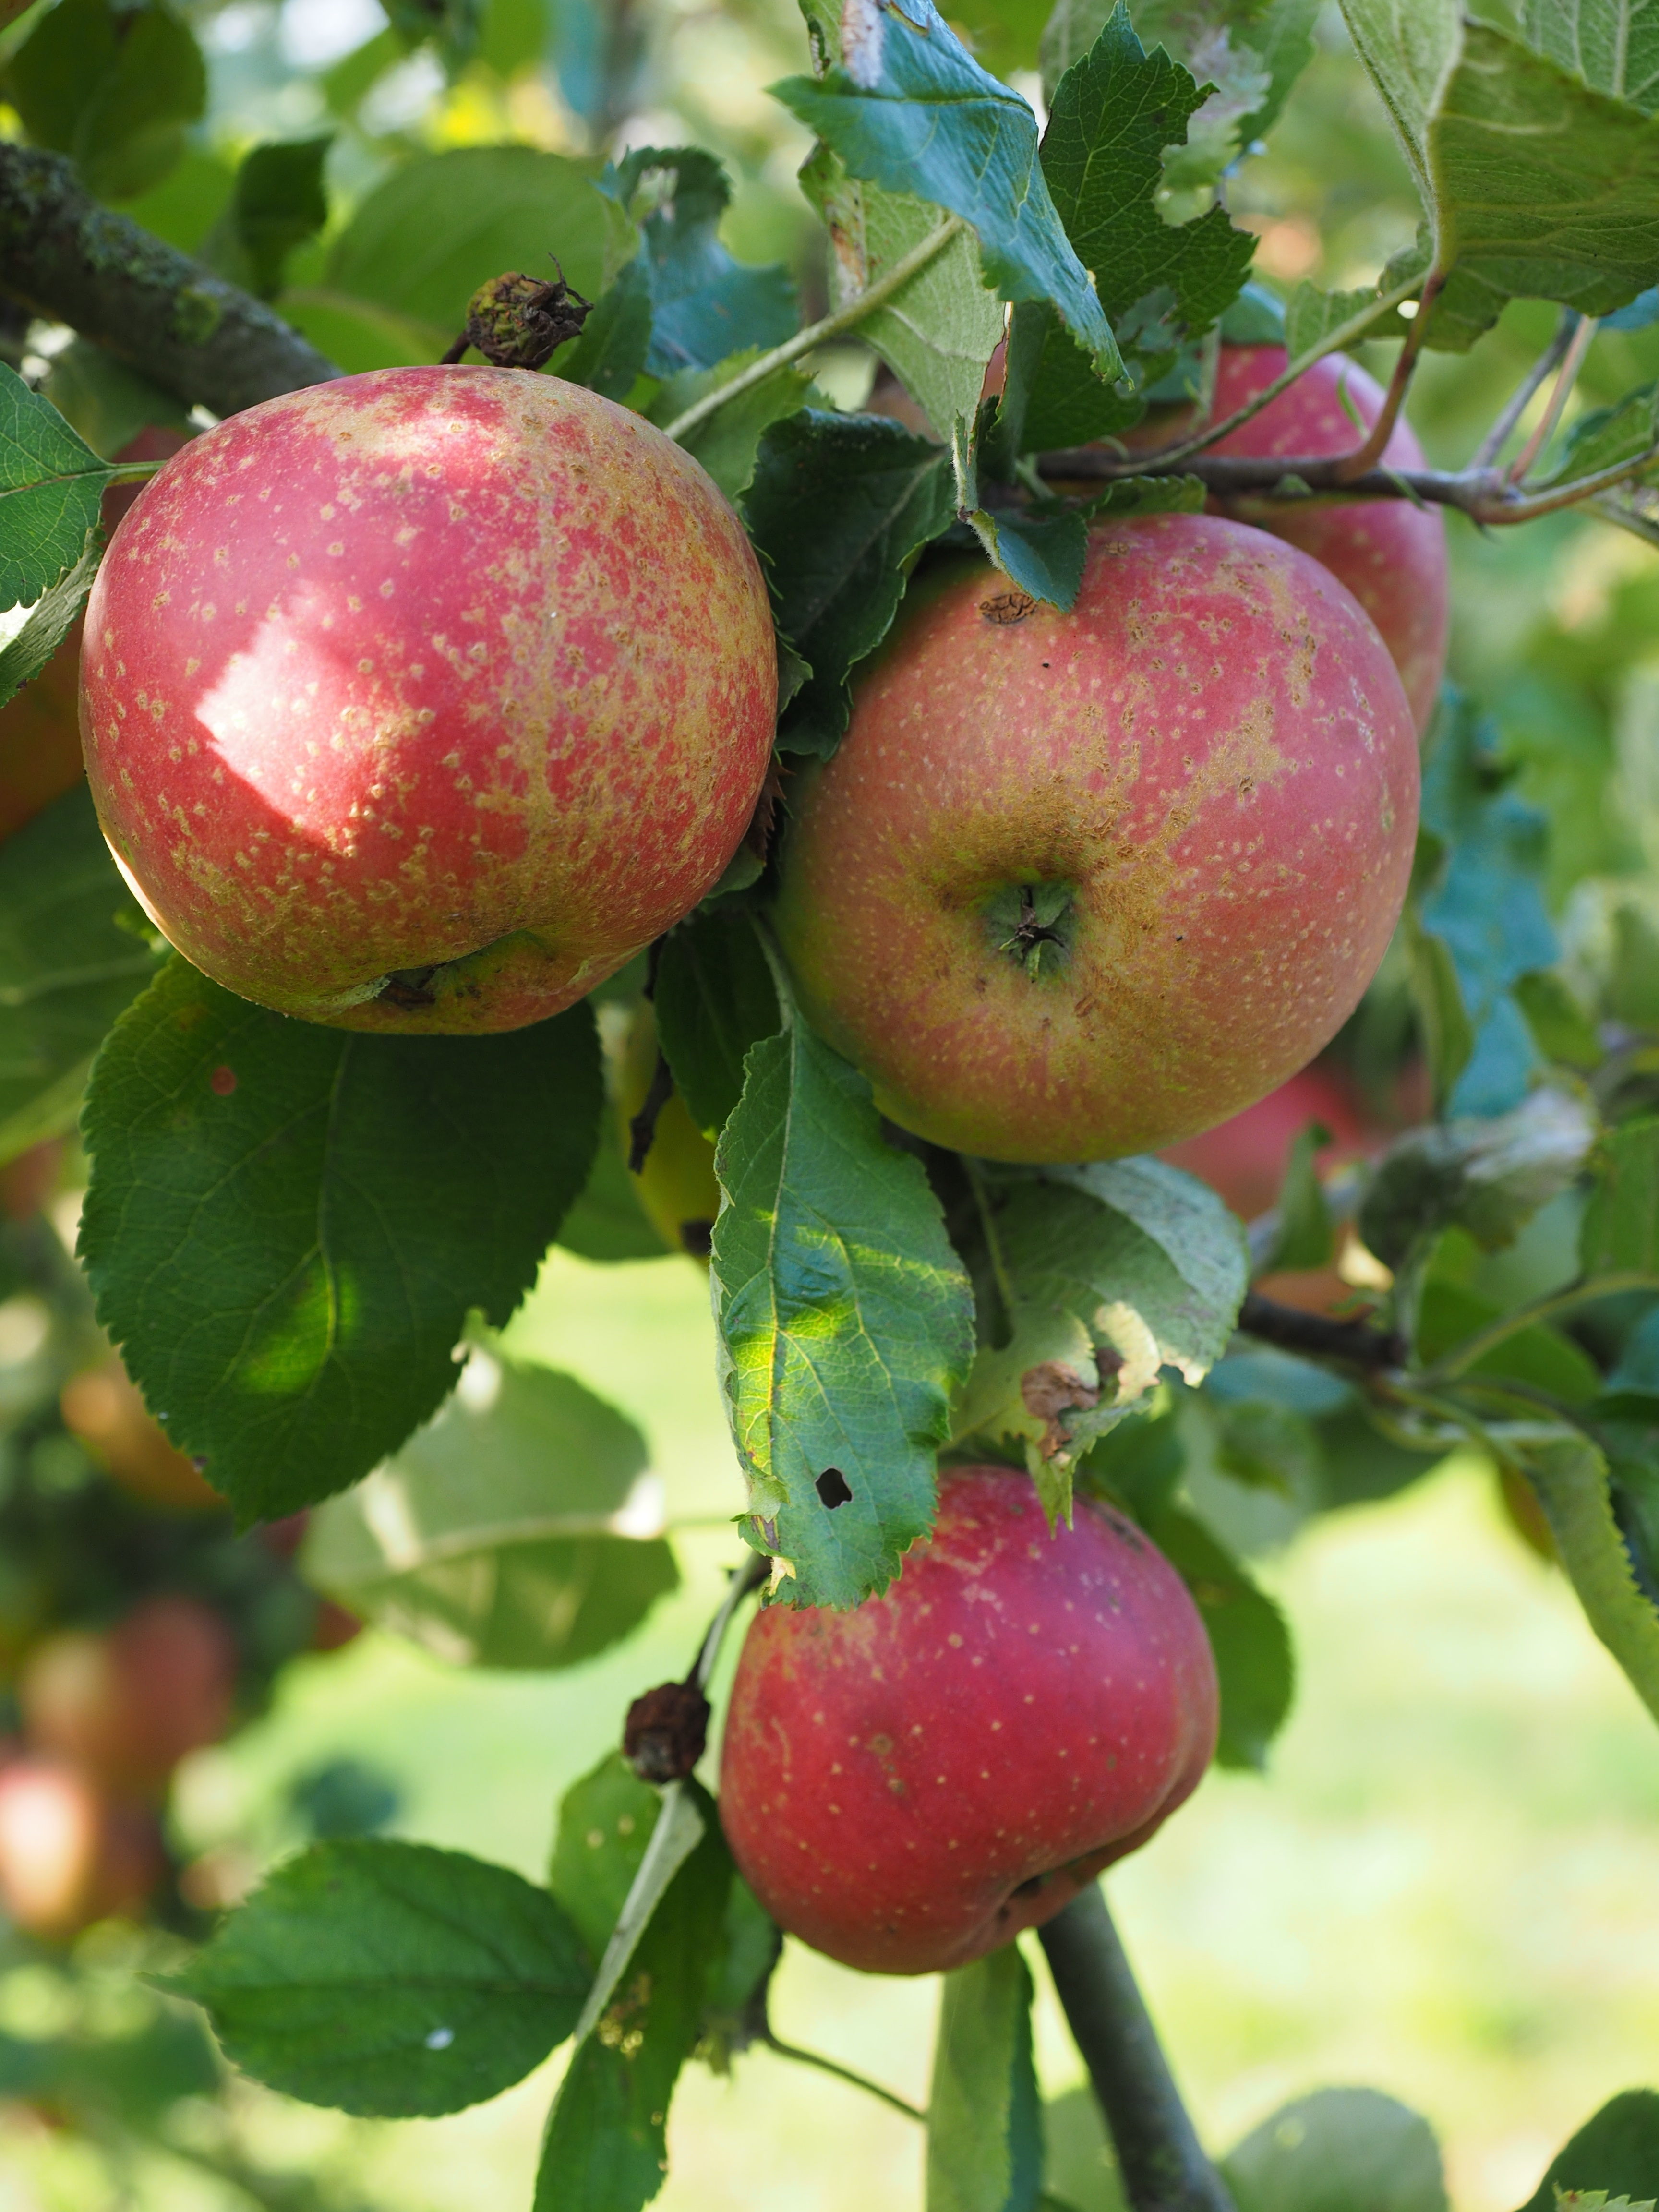
apple, branch, plant, fruit, flower, orchard, food, red, produce, healthy, vitamins, frisch, apple tree, flowering plant, rose family, land plant, rose order, chinese hawthorn